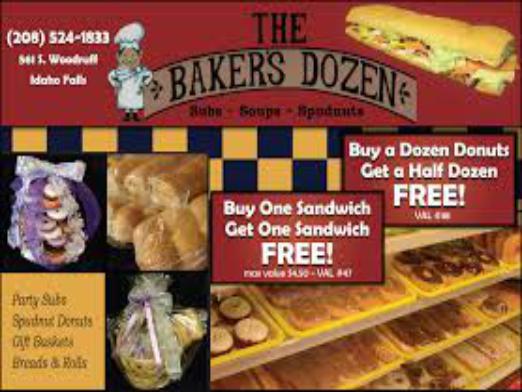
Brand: Baker's Dozen Donuts
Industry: Food